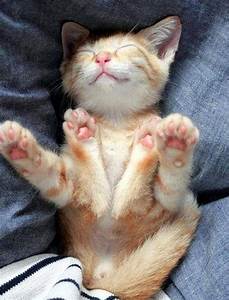
Label: gatto